Alcohol in Nepal

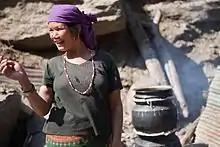
Traditional brewing

In Hindu culture, alcohol is often described as Soma. In the epic of Ramayana and Mahabharata, there are mentions of drinking alcohol by gods and goddesses as a recreational food. In ancient and medieval Nepal, the Kirats, Shakyas, Lichhavis, etc. had already formed a trade relationship with Tibet, India, and China from whence drinking culture probably entered Nepal. The Lele inscription of Shivadeva I and Amshuverma dated 526 AD mentioned alcohol as "Paniyagosthi". In the inscription of Jayalambha dated 413 AD, the word "Karanapuja" is used referring to the alcohol; the inscription was found near Pashupatinath Temple.